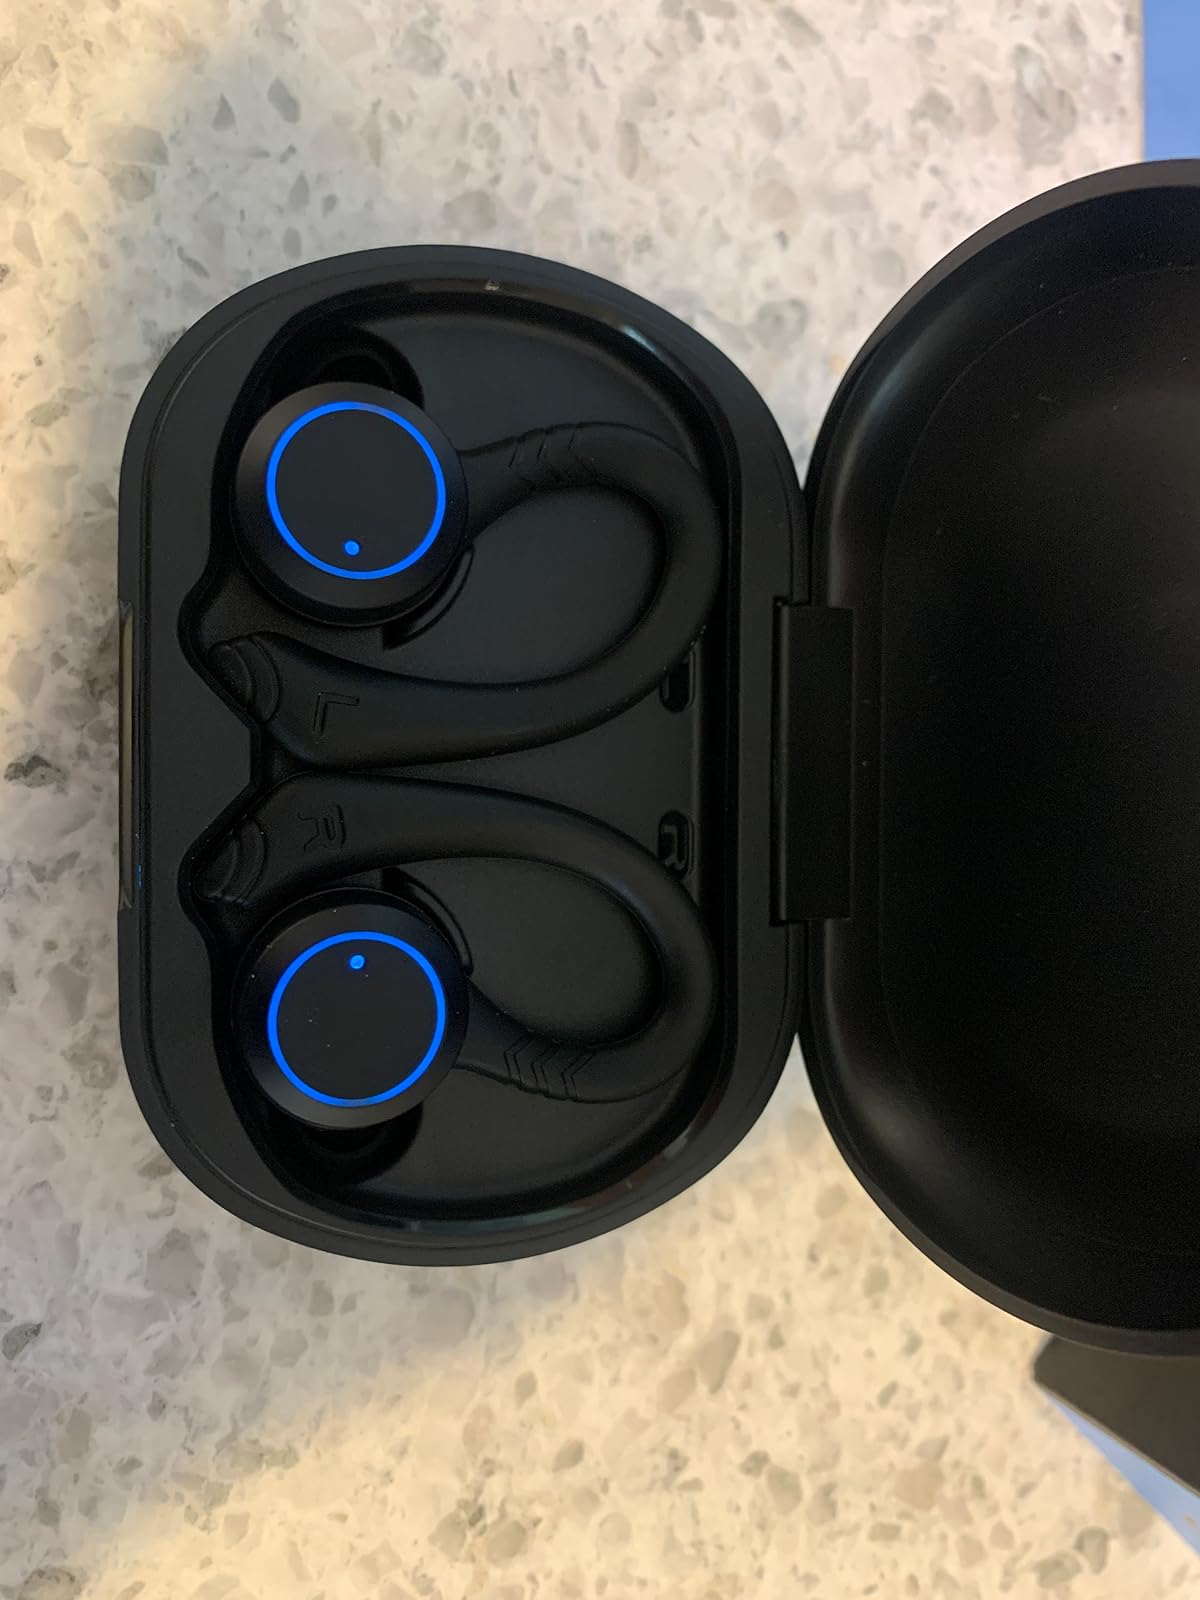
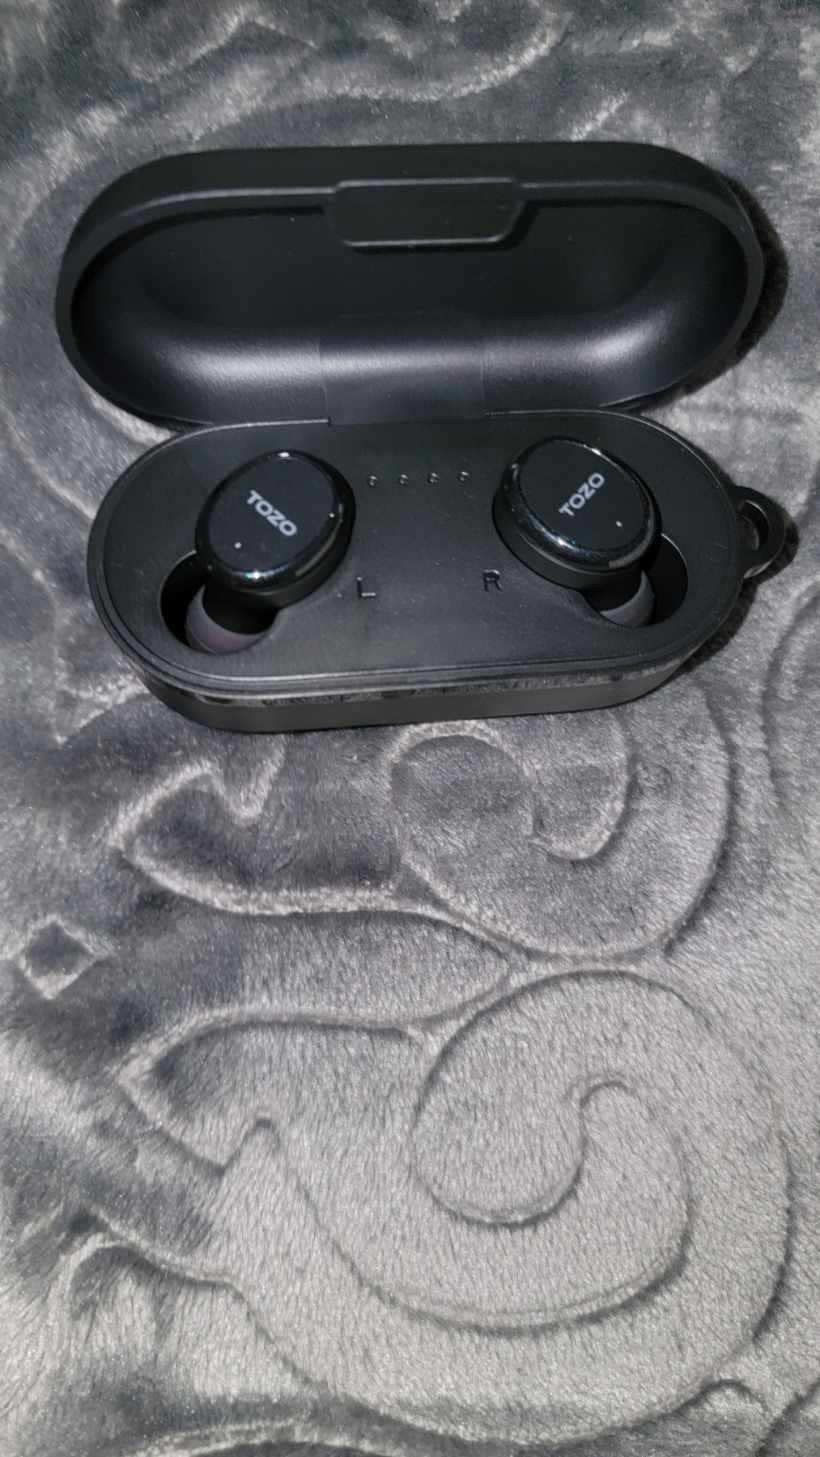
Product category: earbuds
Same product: no